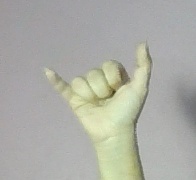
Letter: ya